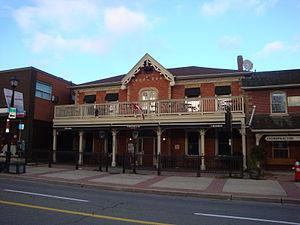
Cet article recense les lieux patrimoniaux de Mississauga inscrits au répertoire des lieux patrimoniaux du Canada, qu'ils soient de niveau provincial, fédéral ou municipal.